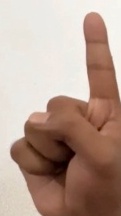
ASL sign: 1